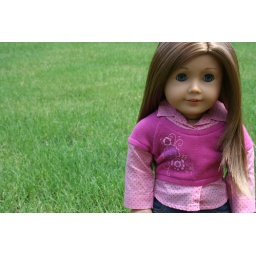
OMG. It's green grass! I haven't seen completely green grass in months!!